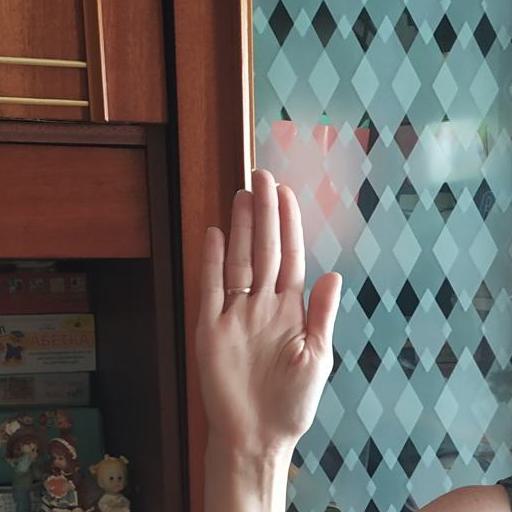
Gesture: stop